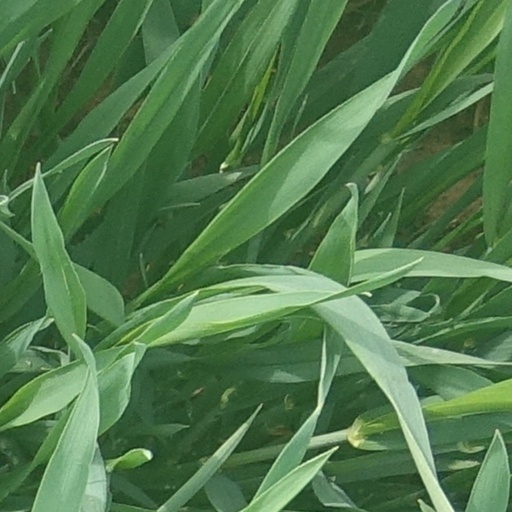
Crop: wheat